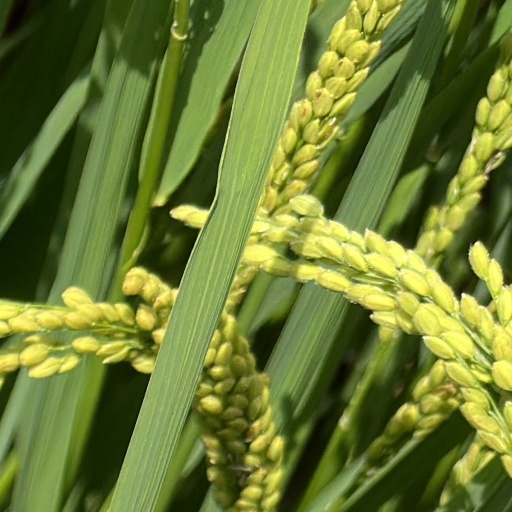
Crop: rice